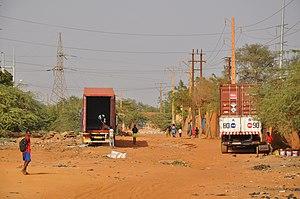
L'Avenue d'Akokan (Rue ZI-7) dans la Zone Industrielle à Niamey, au Niger.